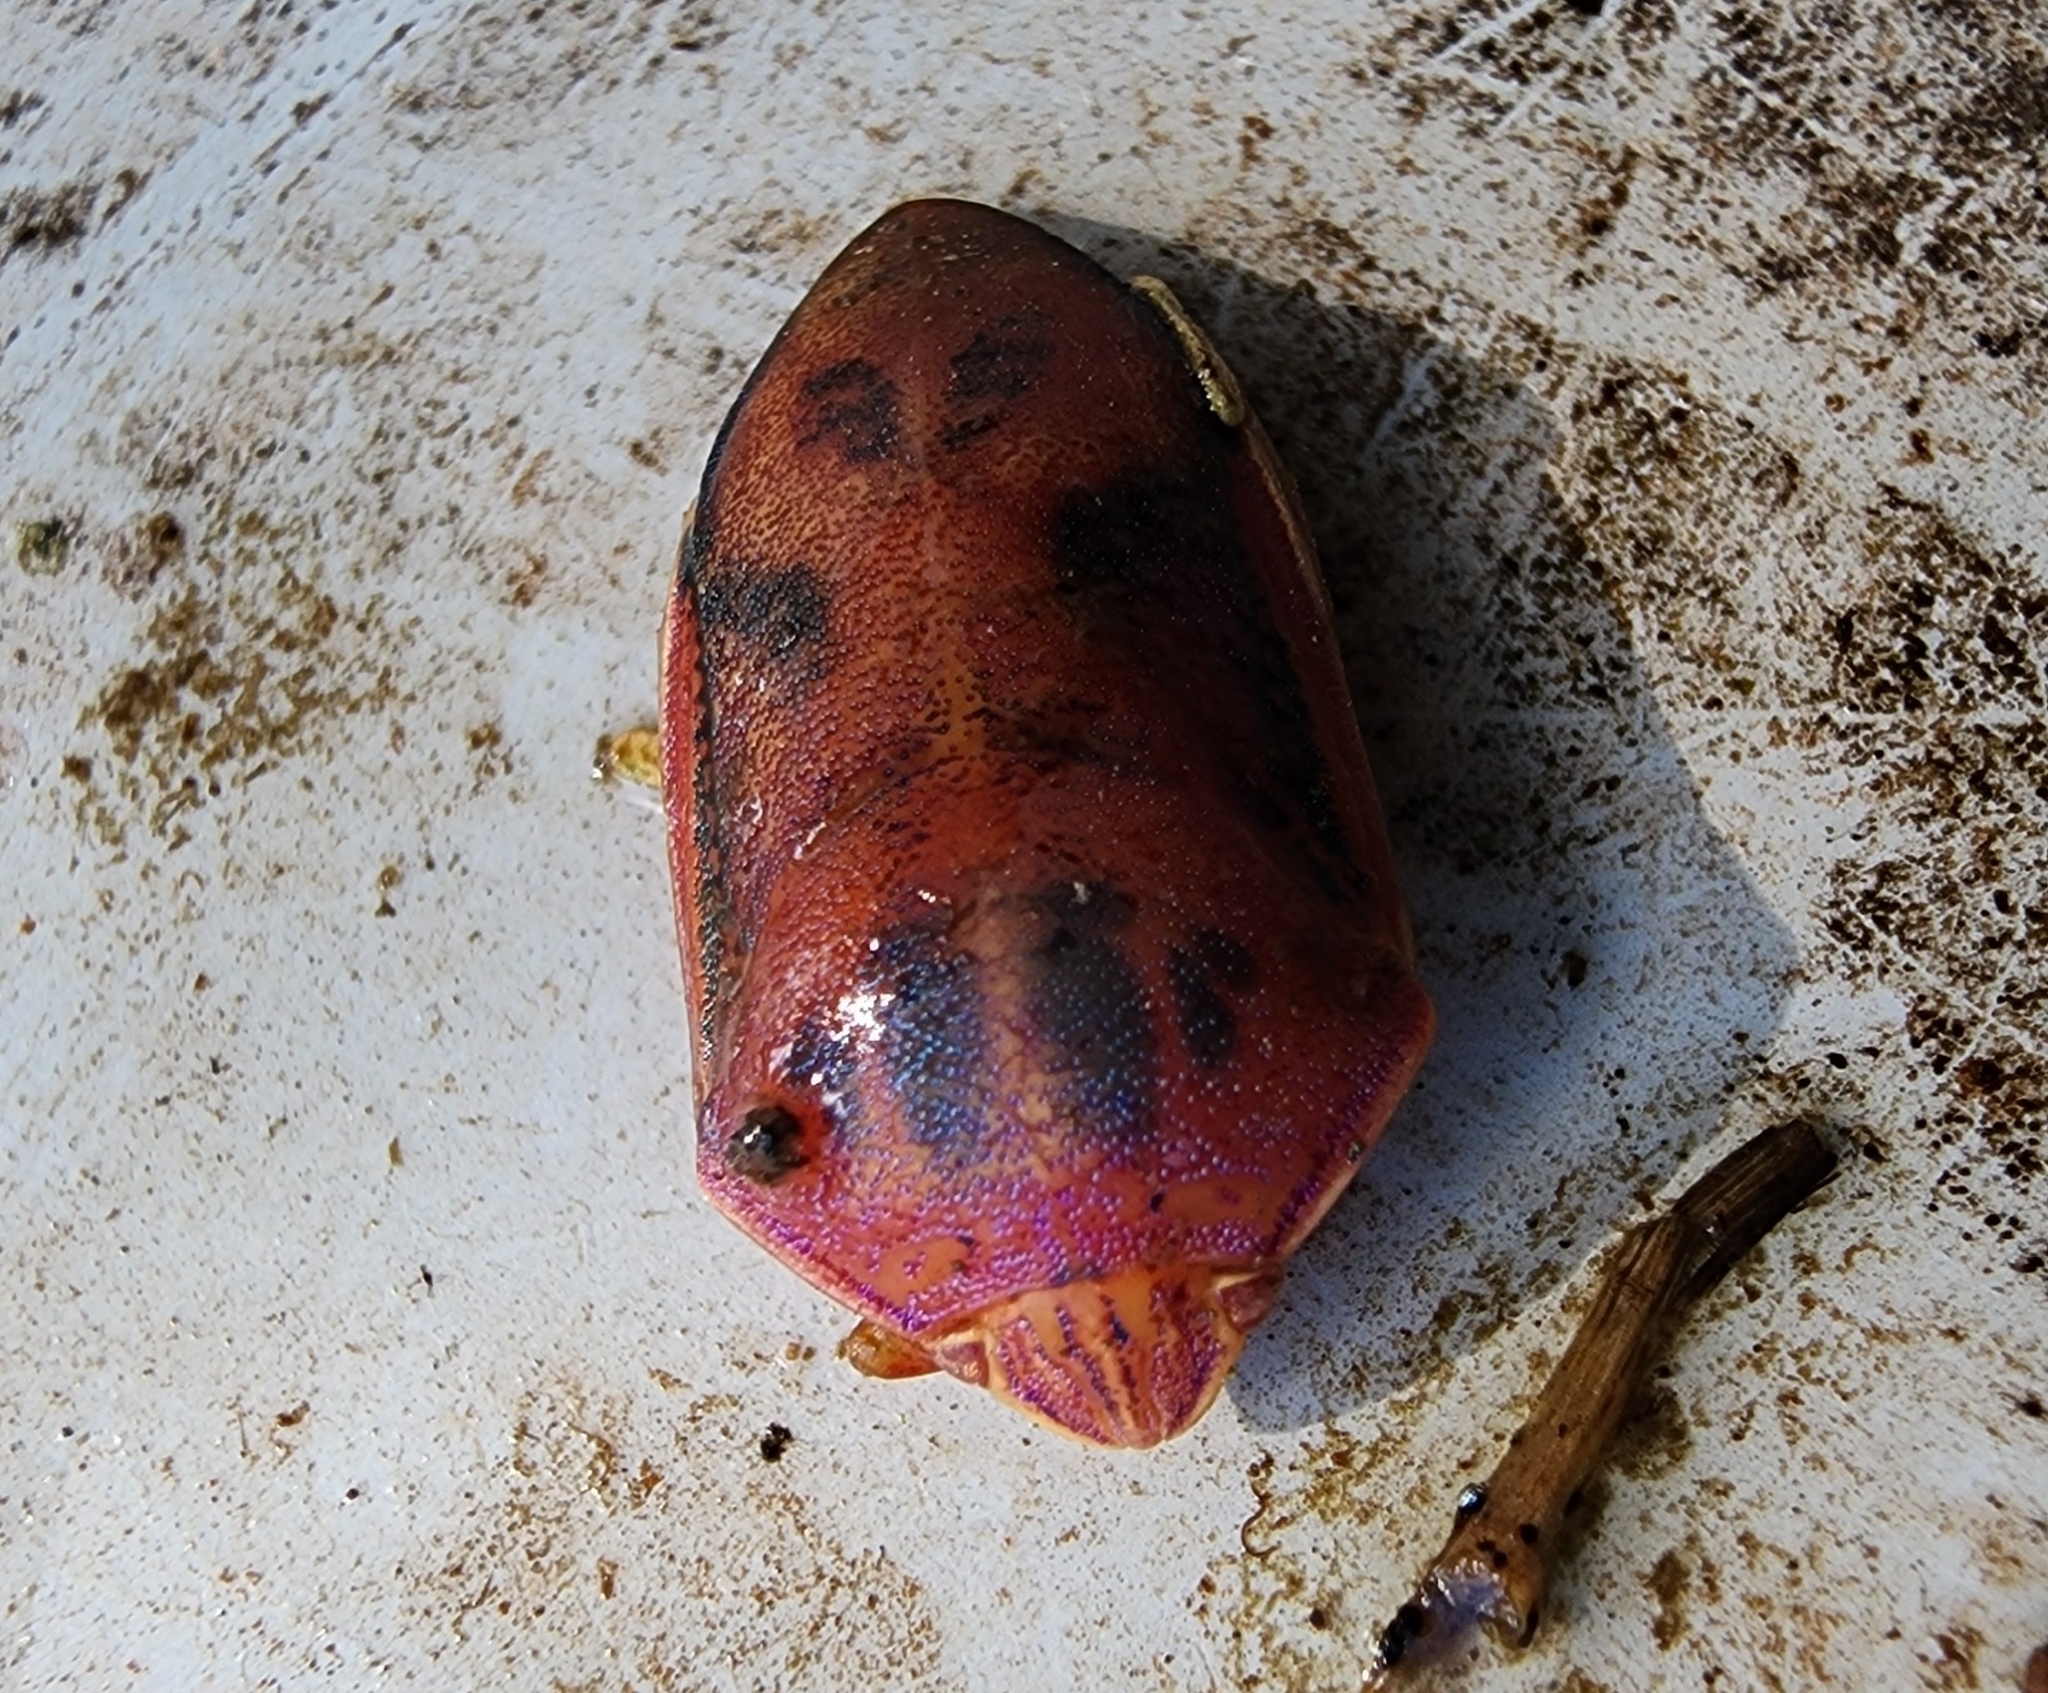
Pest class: occasional_pest